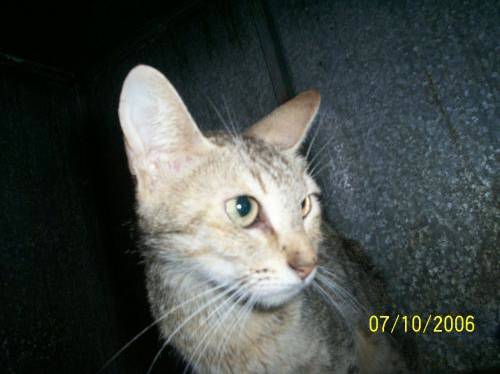
Label: cat